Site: brandenburg
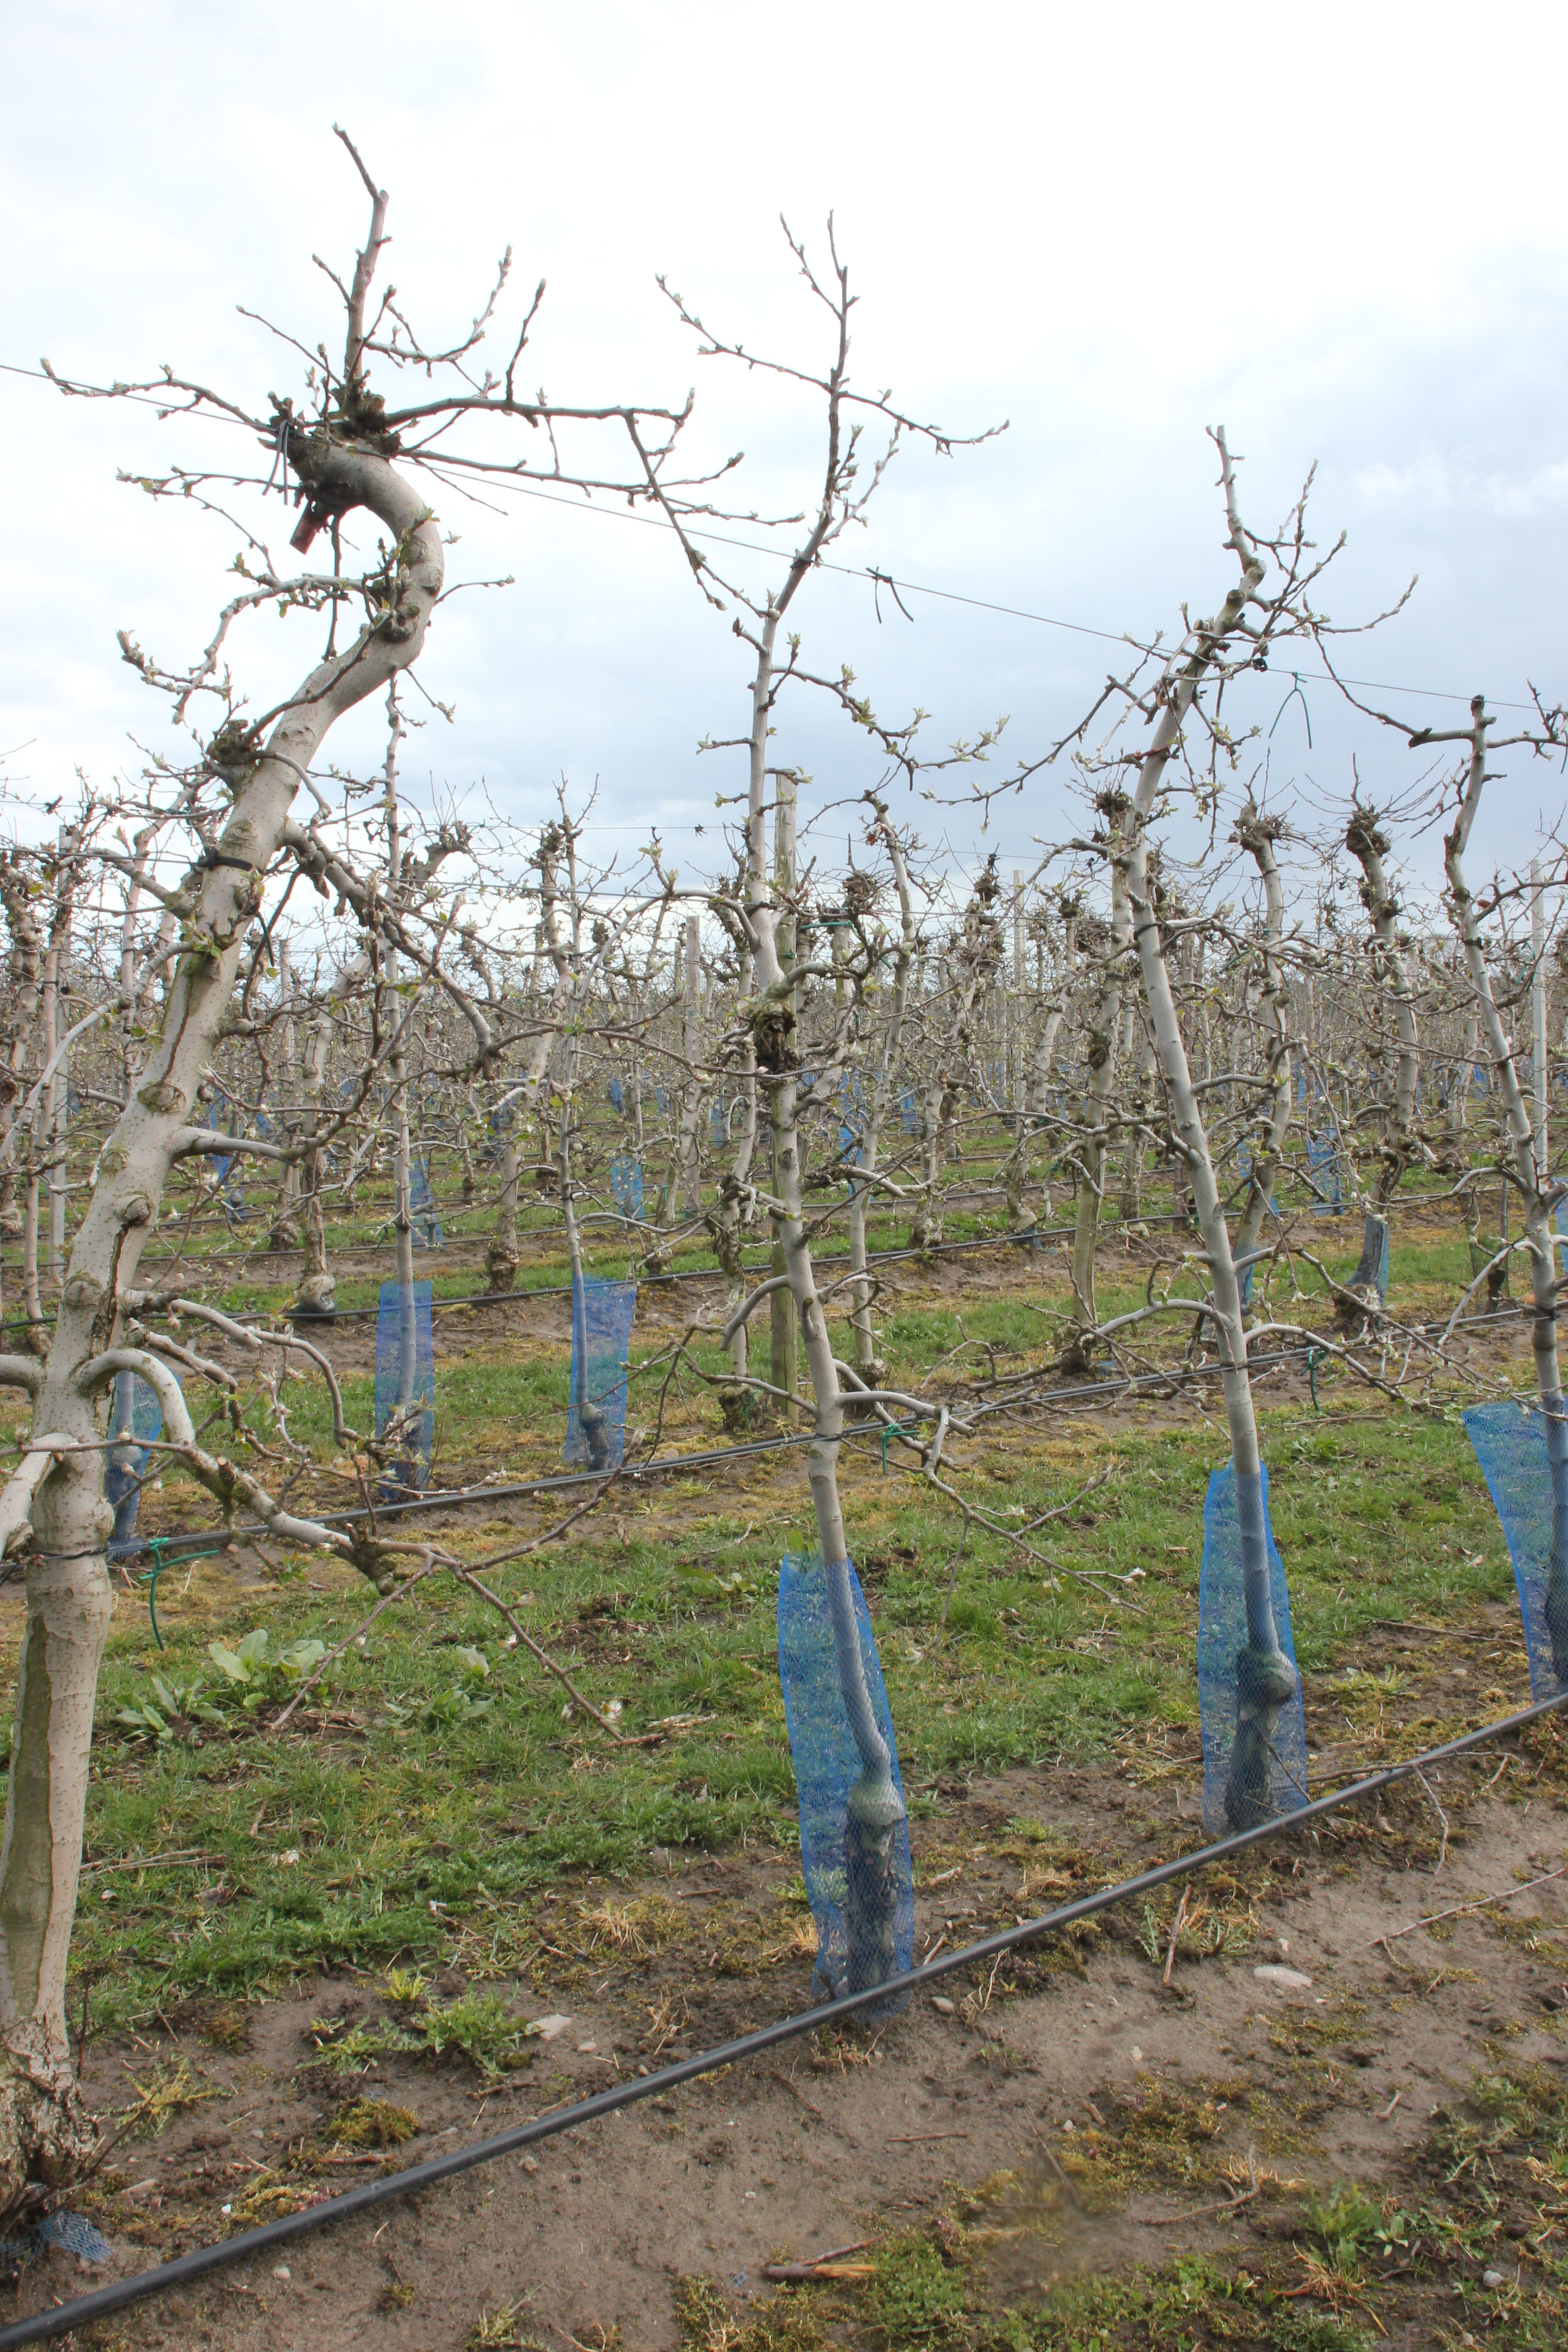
Growth stage (BBCH 55): Inflorescence emergence